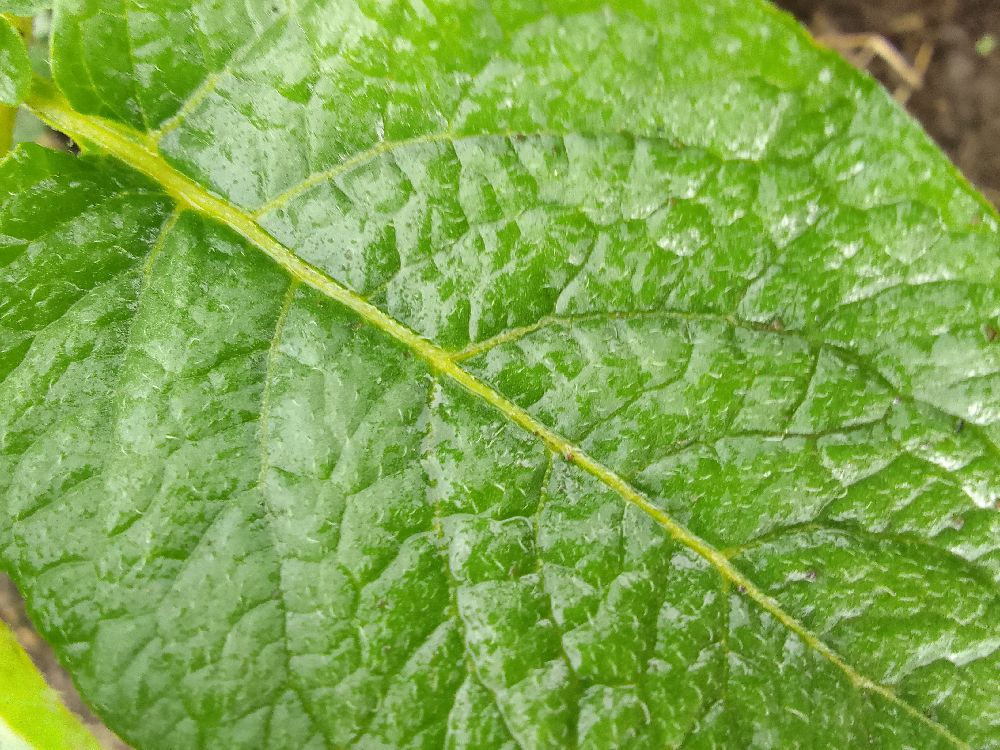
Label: Healthy